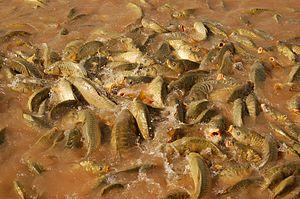
Carpes (Cyprinus carpio) se battant pour se nourrir dans la piece d'eau du palais royal d'Agdal de la ville de Marrakech au Maroc. Русский: Карпы борются за корм в бассейне королевского дворца Агдаль в г.Марракеш (Морокко)